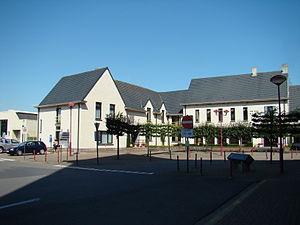
Oostrozebeke (Flandre occidentale, Belgique) Administrative centre (town hall, post office, police)
Oostrozebeke est une commune néerlandophone de Belgique située en Région flamande dans la province de Flandre-Occidentale.